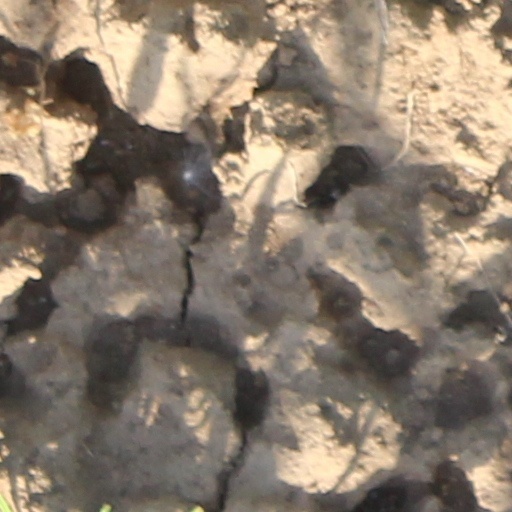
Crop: wheat